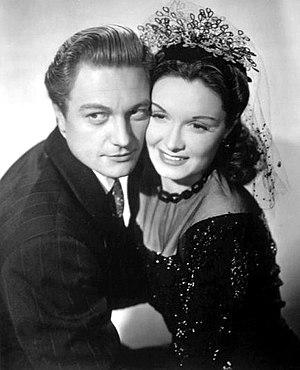
Richard Denning est un acteur américain, de son vrai nom Louis Albert Heindrich Denninger Jr., né le 27 mars 1914 à Poughkeepsie, mort le 11 octobre 1998 à Escondido.